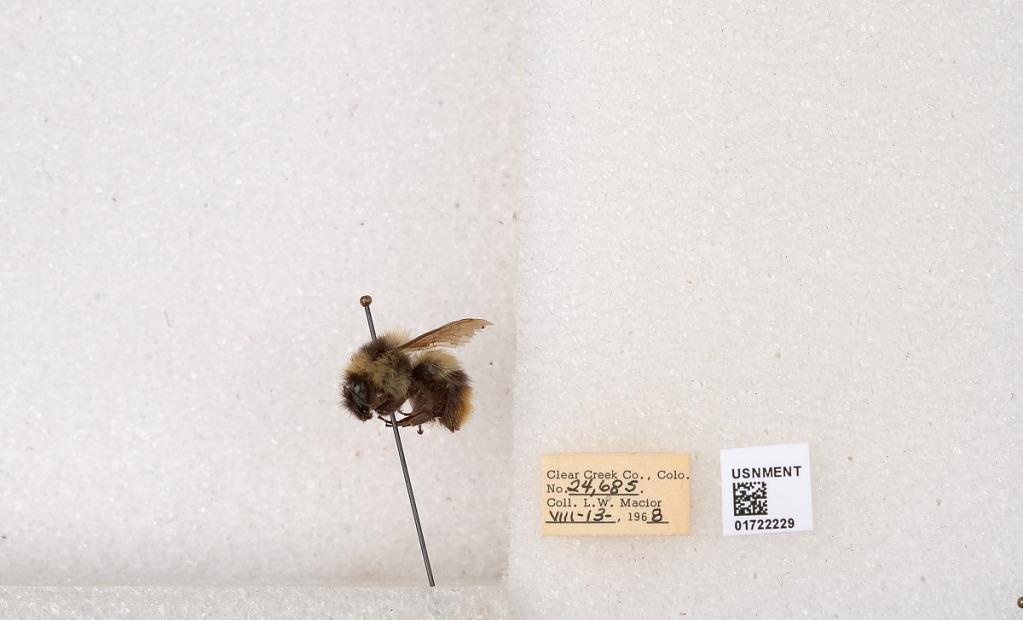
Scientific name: Bombus kirbyellus
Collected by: L. Macior
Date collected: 1968-8-13
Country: United States
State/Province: Colorado
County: Clear Creek
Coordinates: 39.6891, -105.644